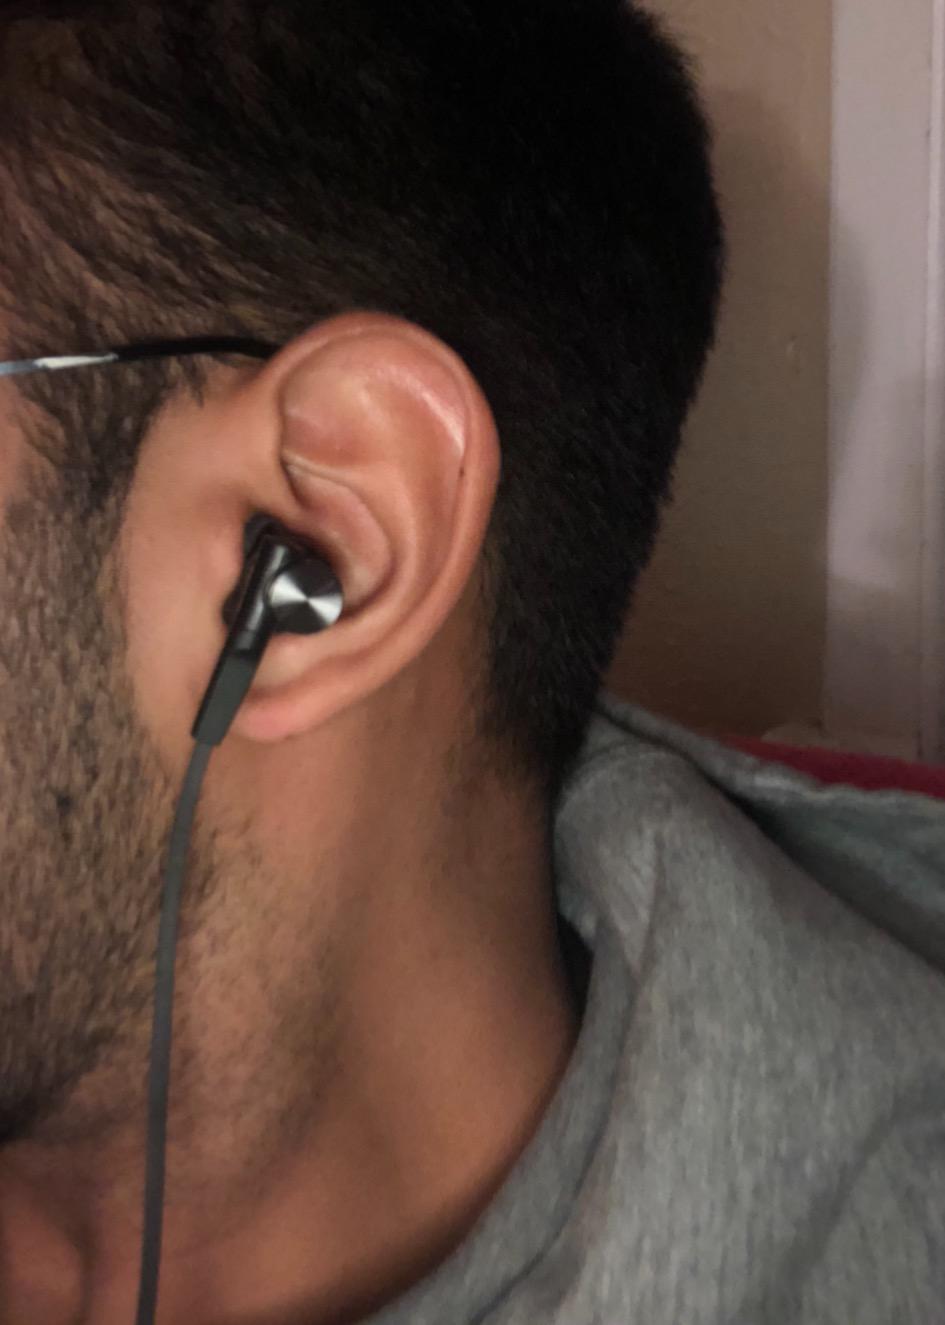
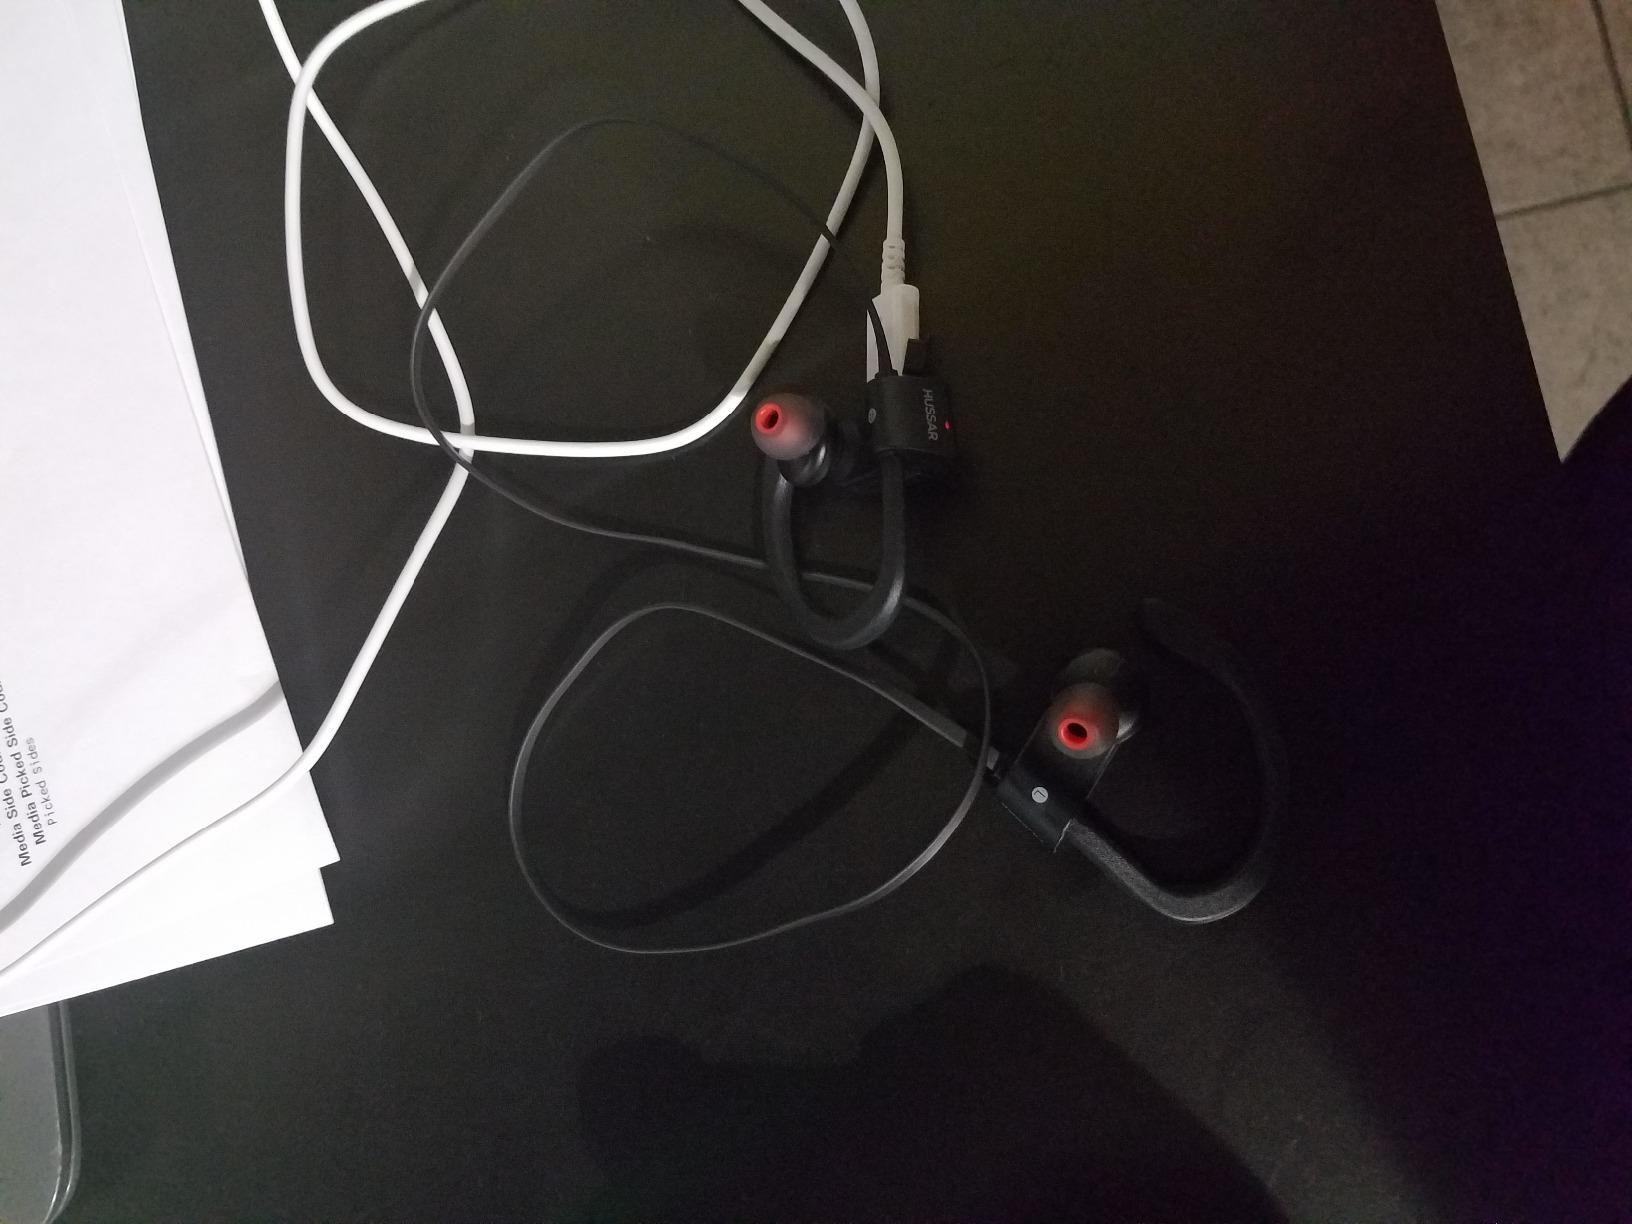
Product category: headphones
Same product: no